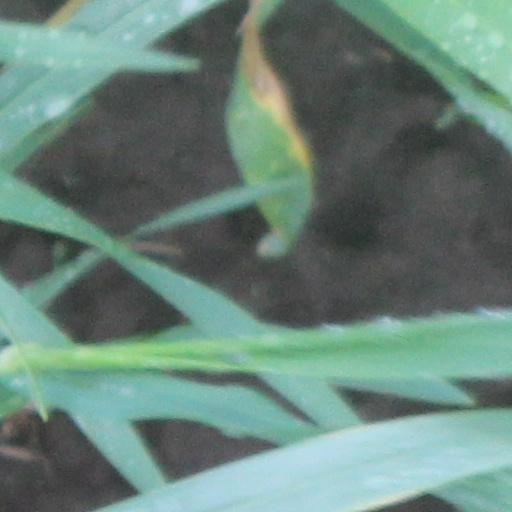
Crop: wheat